Orchestre philharmonique de Strasbourg

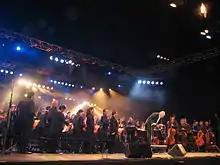

The Orchestre philharmonique de Strasbourg (Strasbourg Philharmonic Orchestra) is a French orchestra based in Strasbourg. It is one of the two permanent orchestras of the Opéra national du Rhin (the other being the Orchestre symphonique de Mulhouse). The orchestra's current principal venue is the Palais de la musique et des congrès 'Pierre Pflimlin' (PMC Pierre-Pflimlin, or PMC).